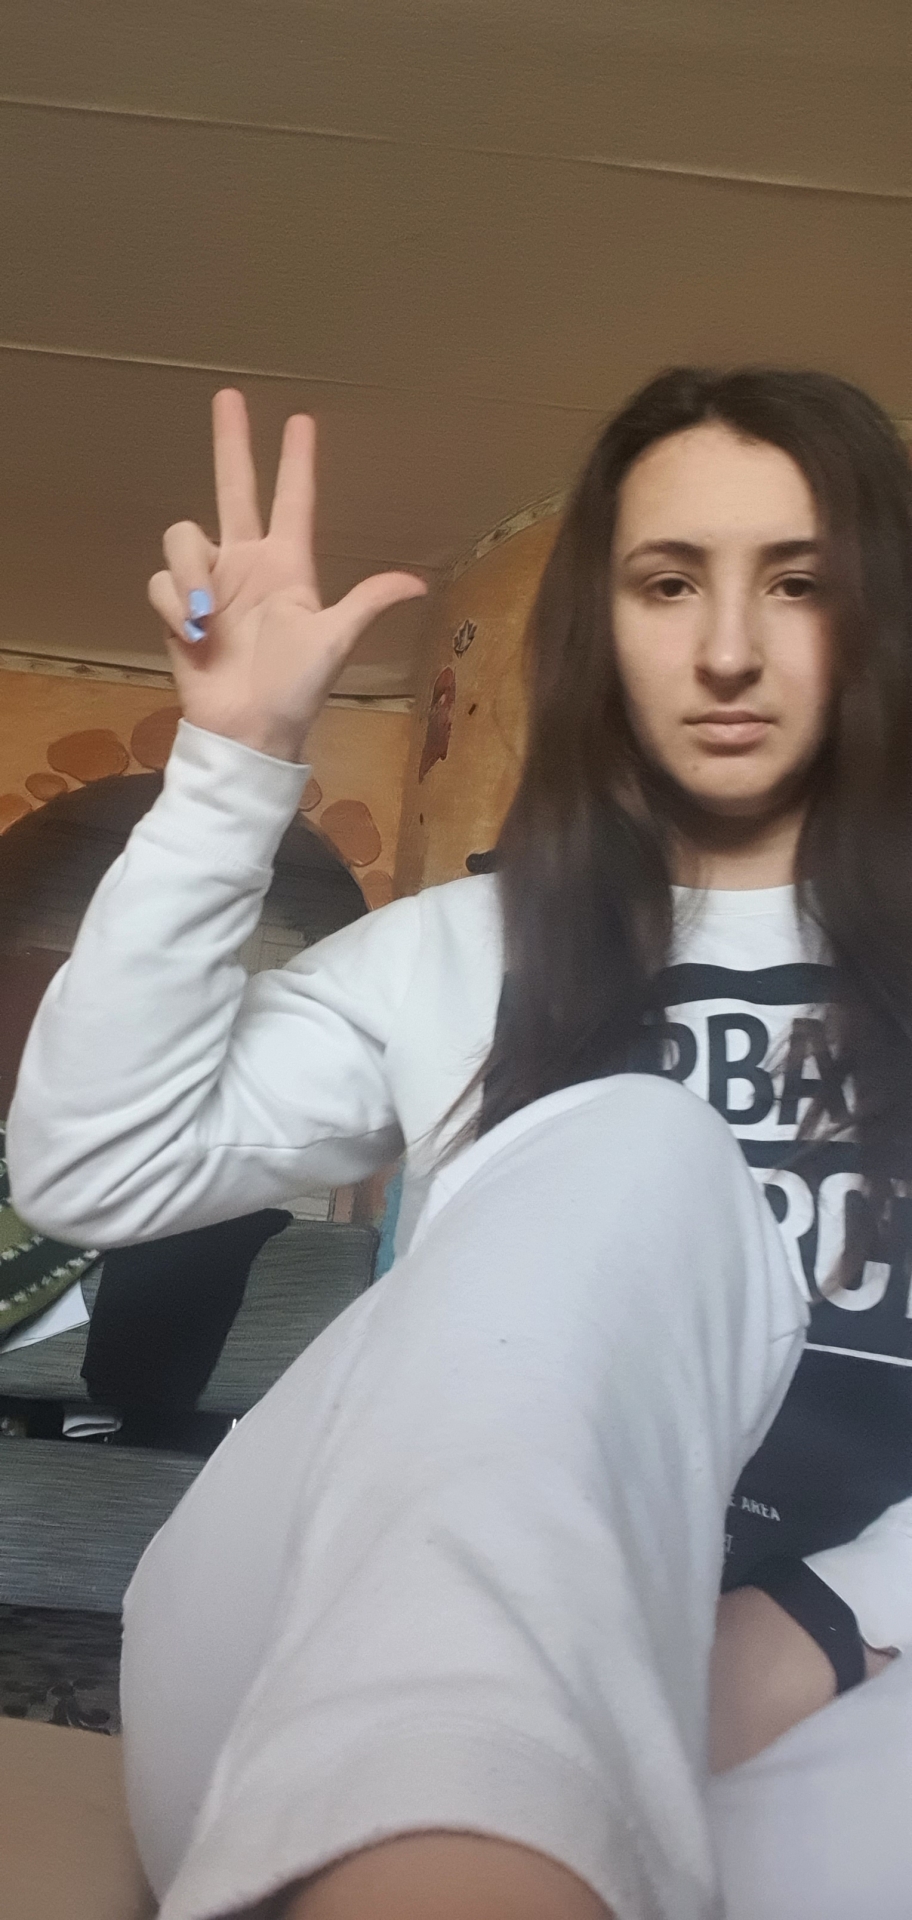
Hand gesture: three2